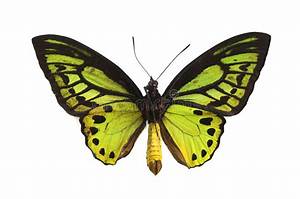
Label: farfalla